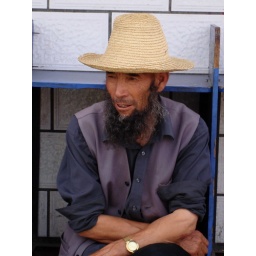
You see them sitting on the street corners, watching the world go by